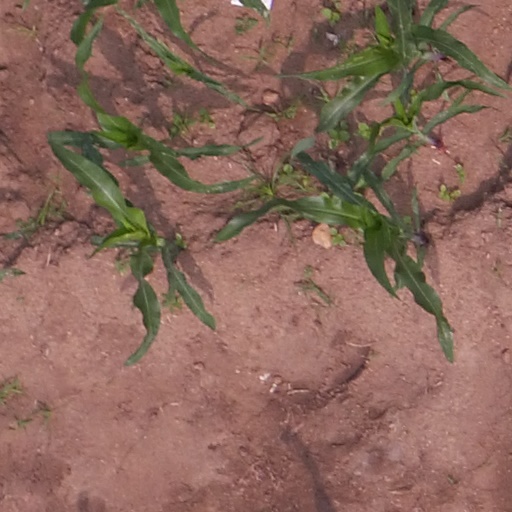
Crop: maize; corn